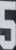
Number: 5